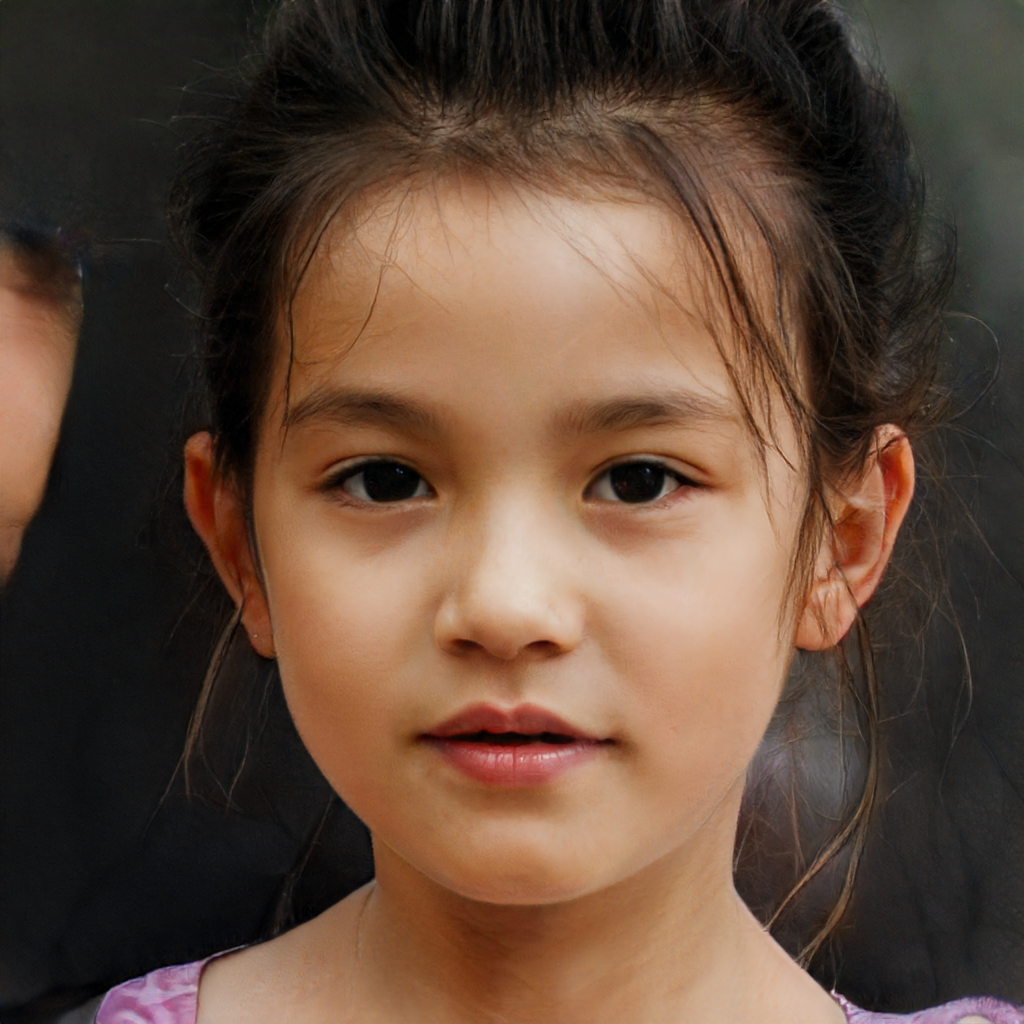
Portrait style: Real Portrait